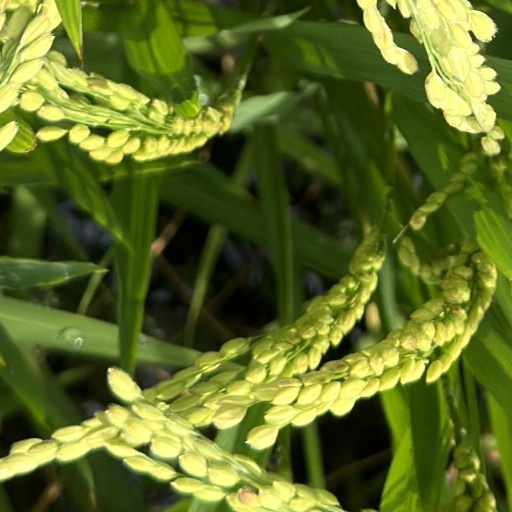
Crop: rice